Slug

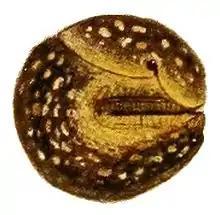
The alarm response posture of the Kerry slug, which is found only in this species

Slugs can feed on a wide variety of vegetables and herbs, including flowers such as petunias, chrysanthemums, daisies, lobelia, lilies, dahlias, narcissus, gentians, primroses, tuberous begonias, hollyhocks, marigolds, and fruits such as strawberries. They also feed on carrots, peas, apples, and cabbage that are offered as a sole food source.